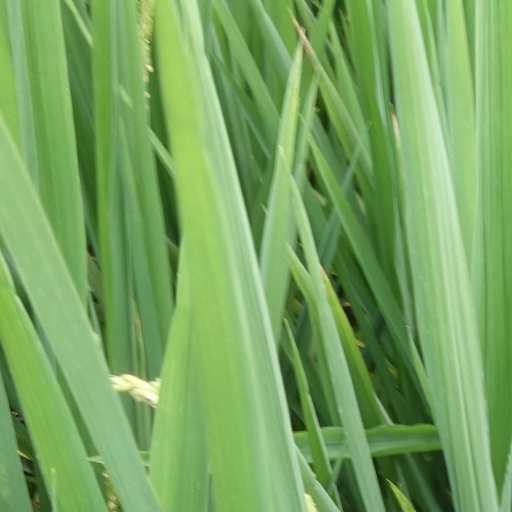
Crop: rice